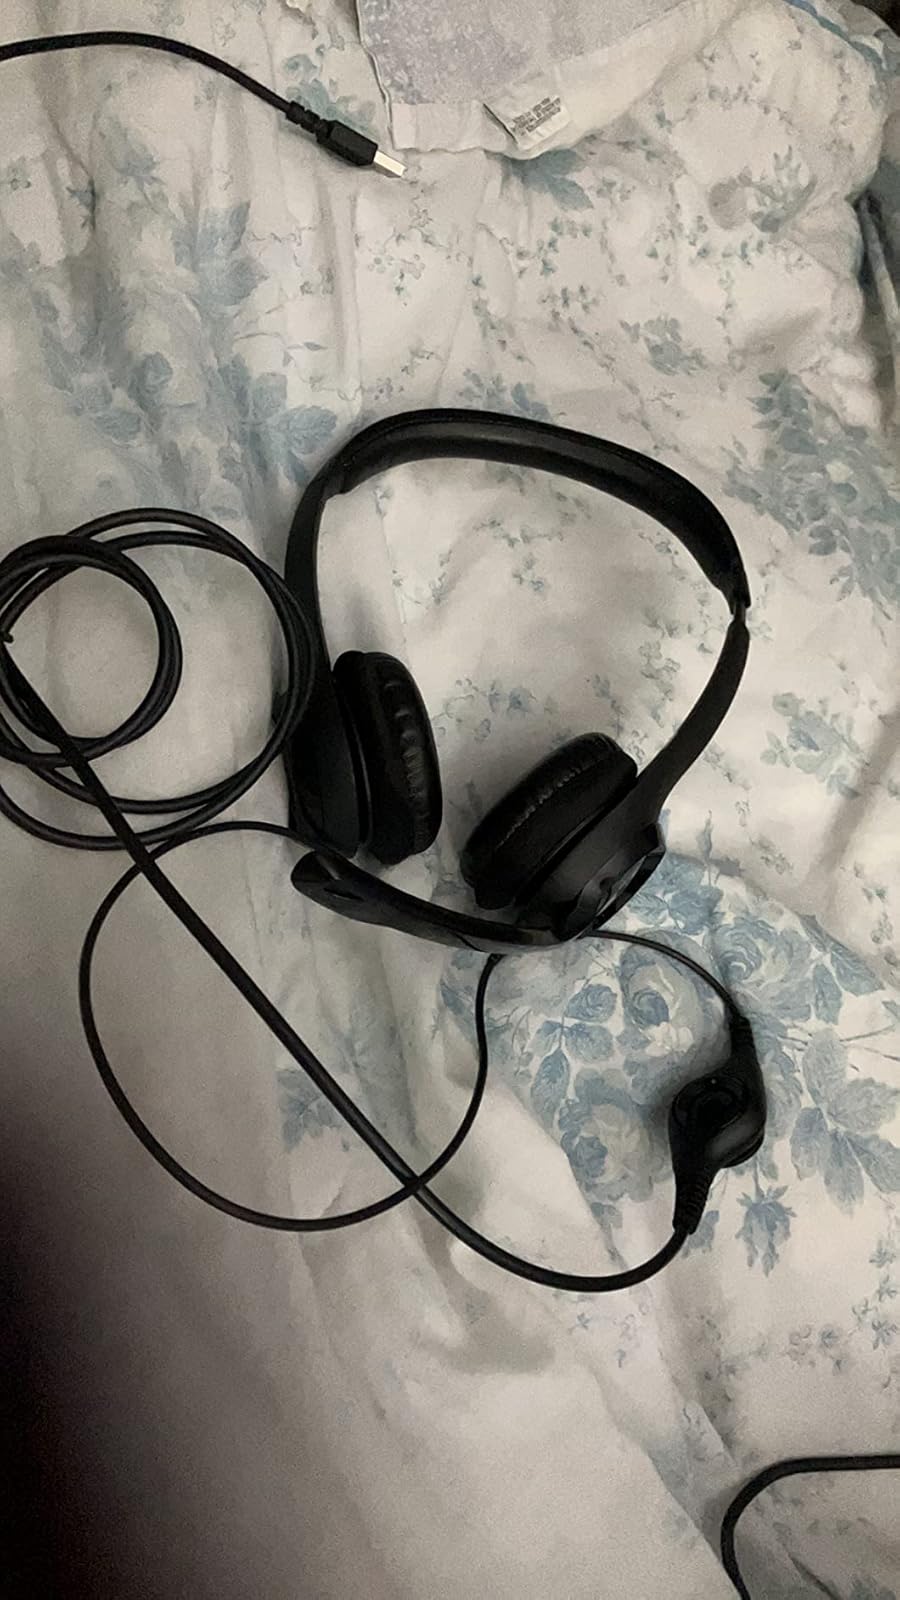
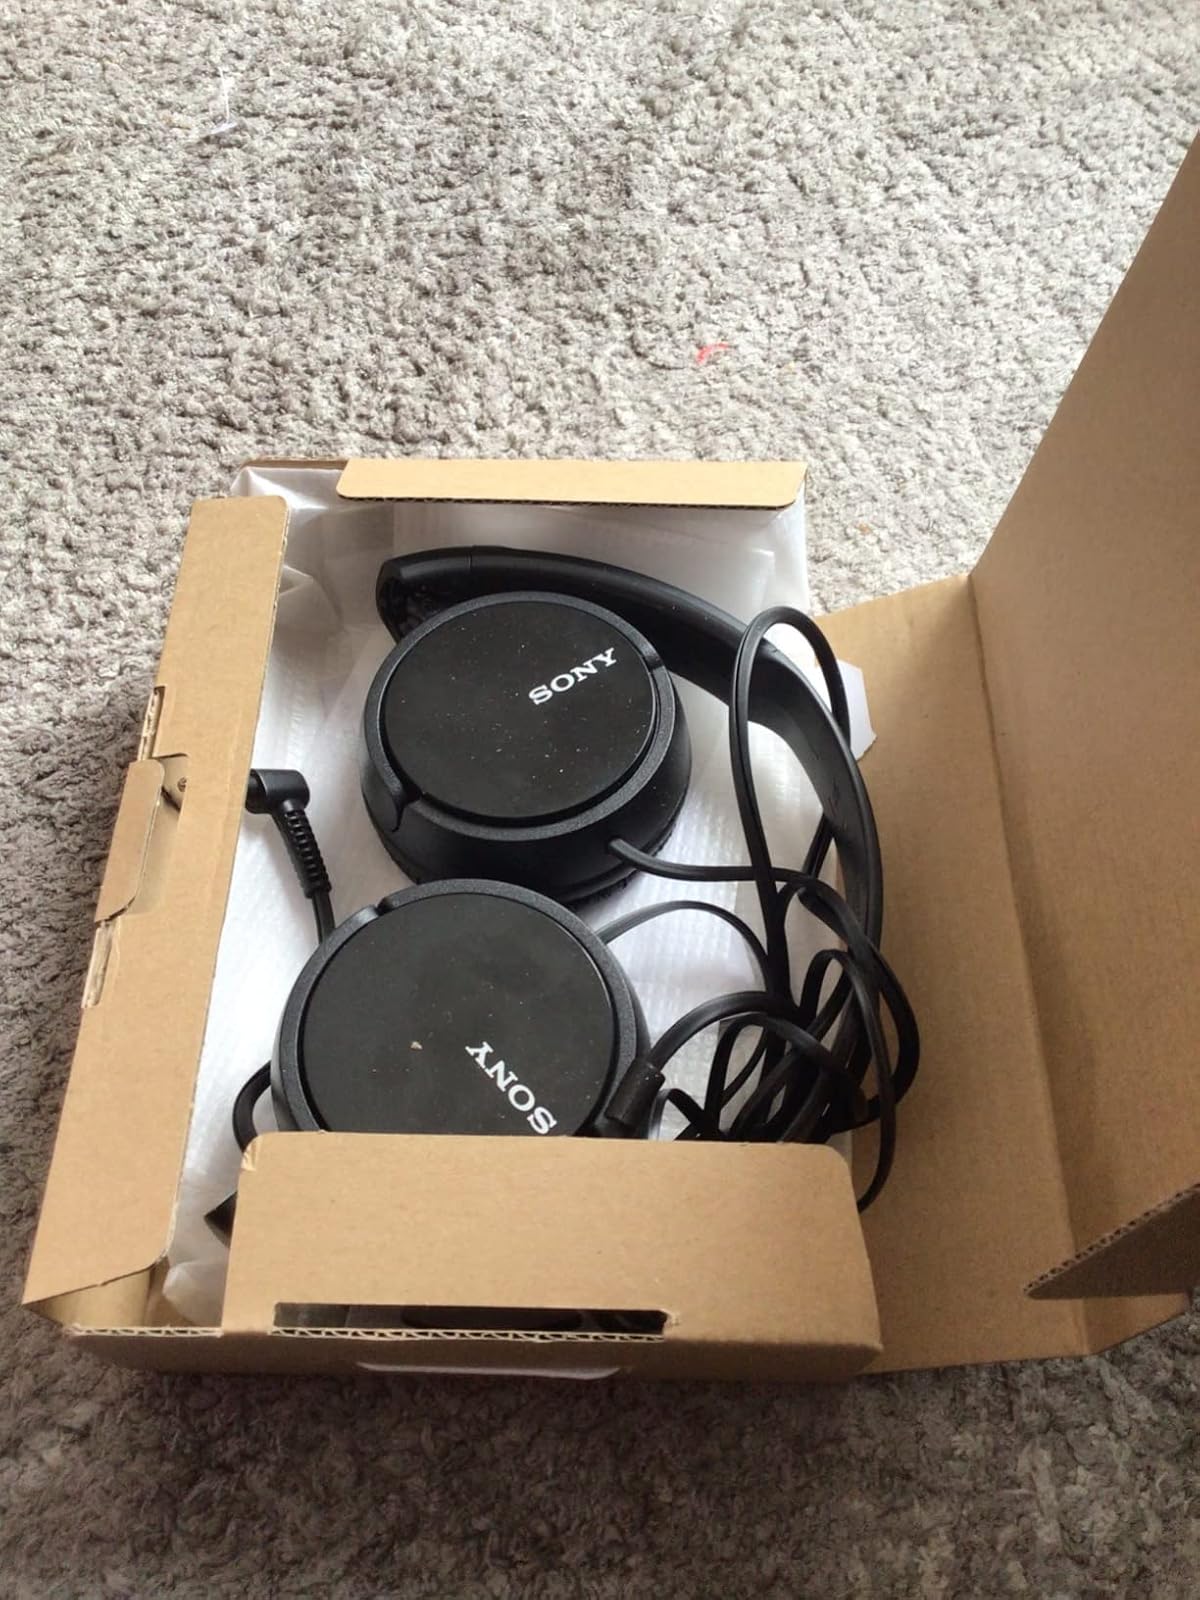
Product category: headphones
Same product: no